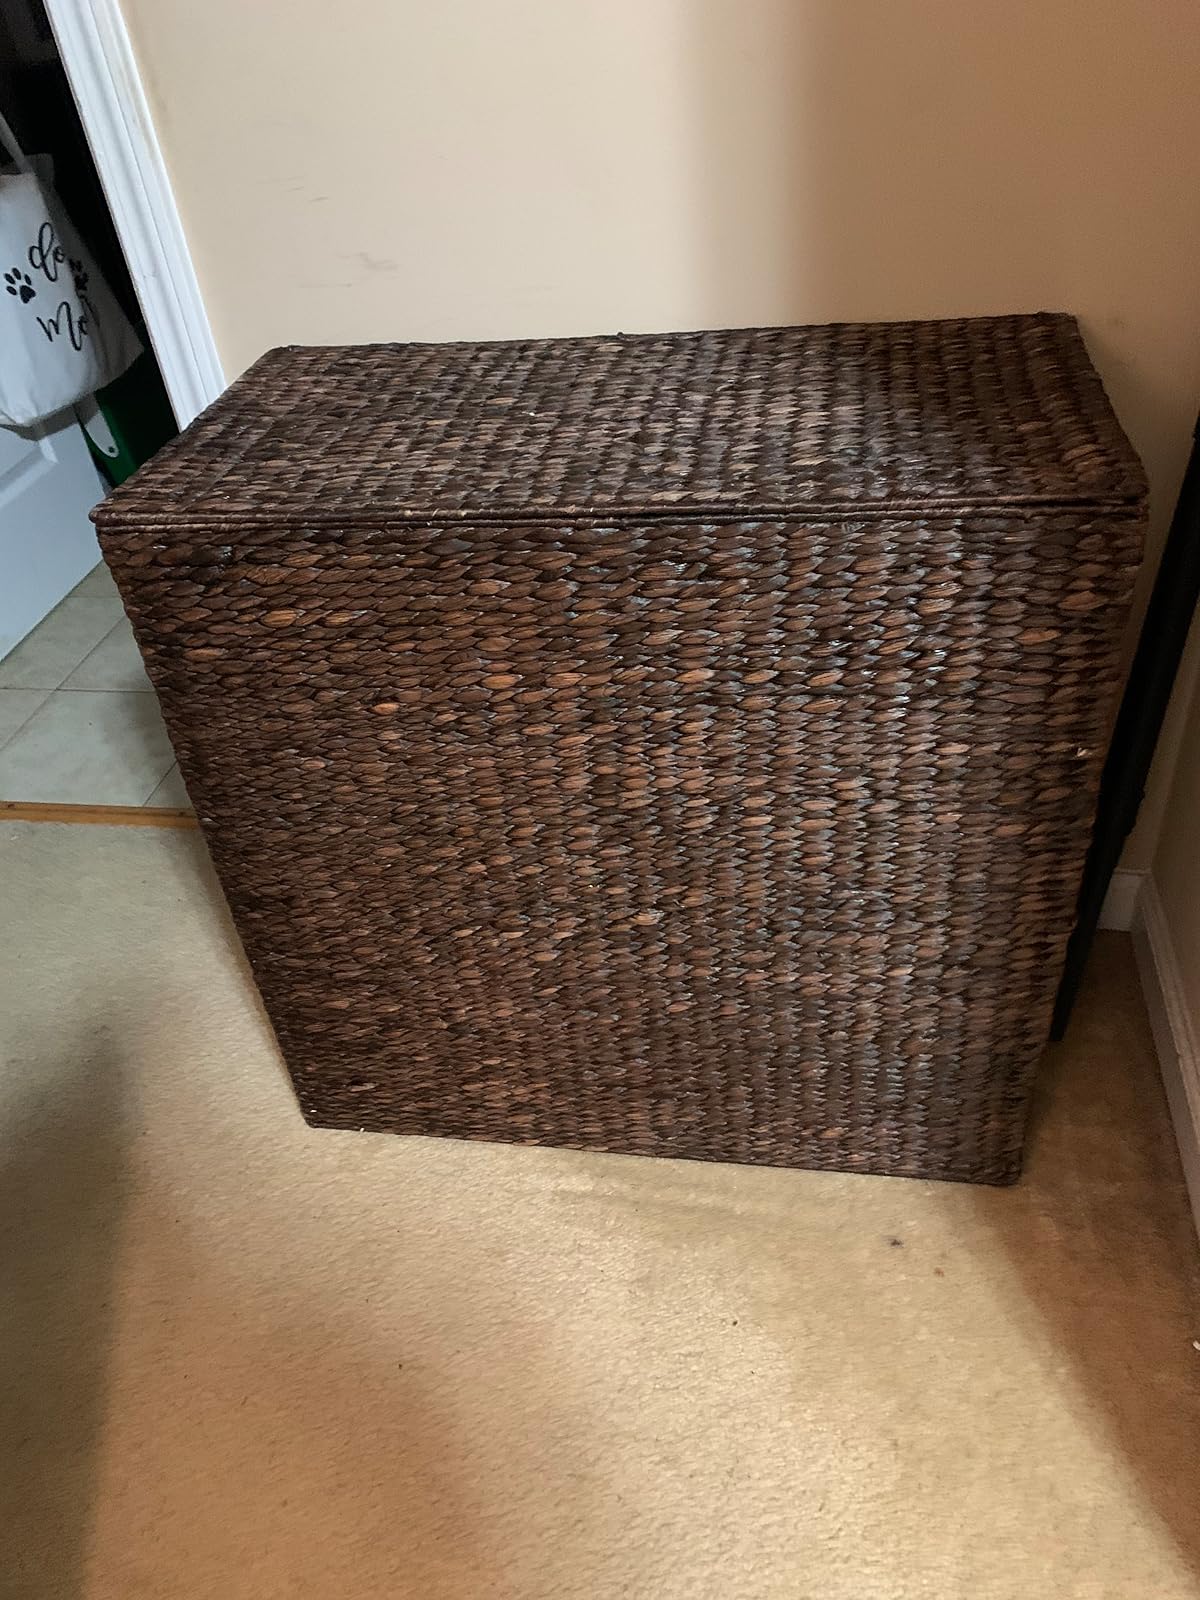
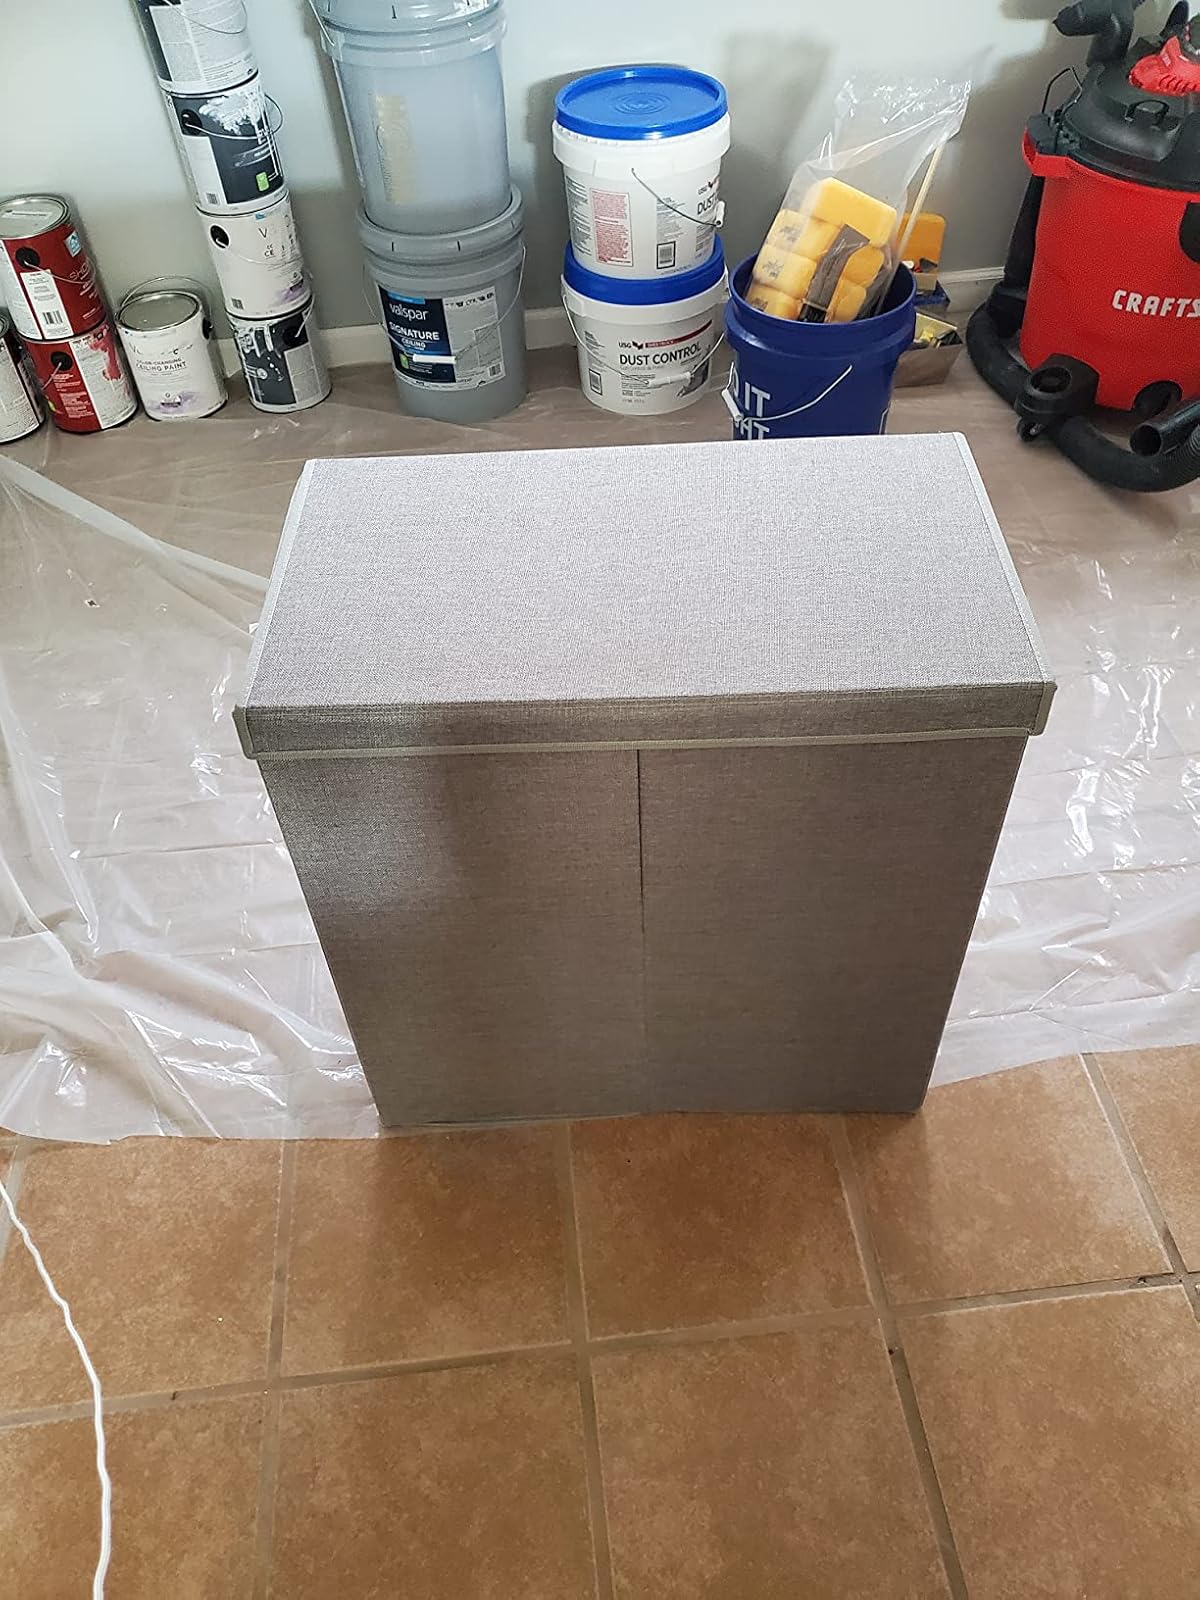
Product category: items_hamper
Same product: no